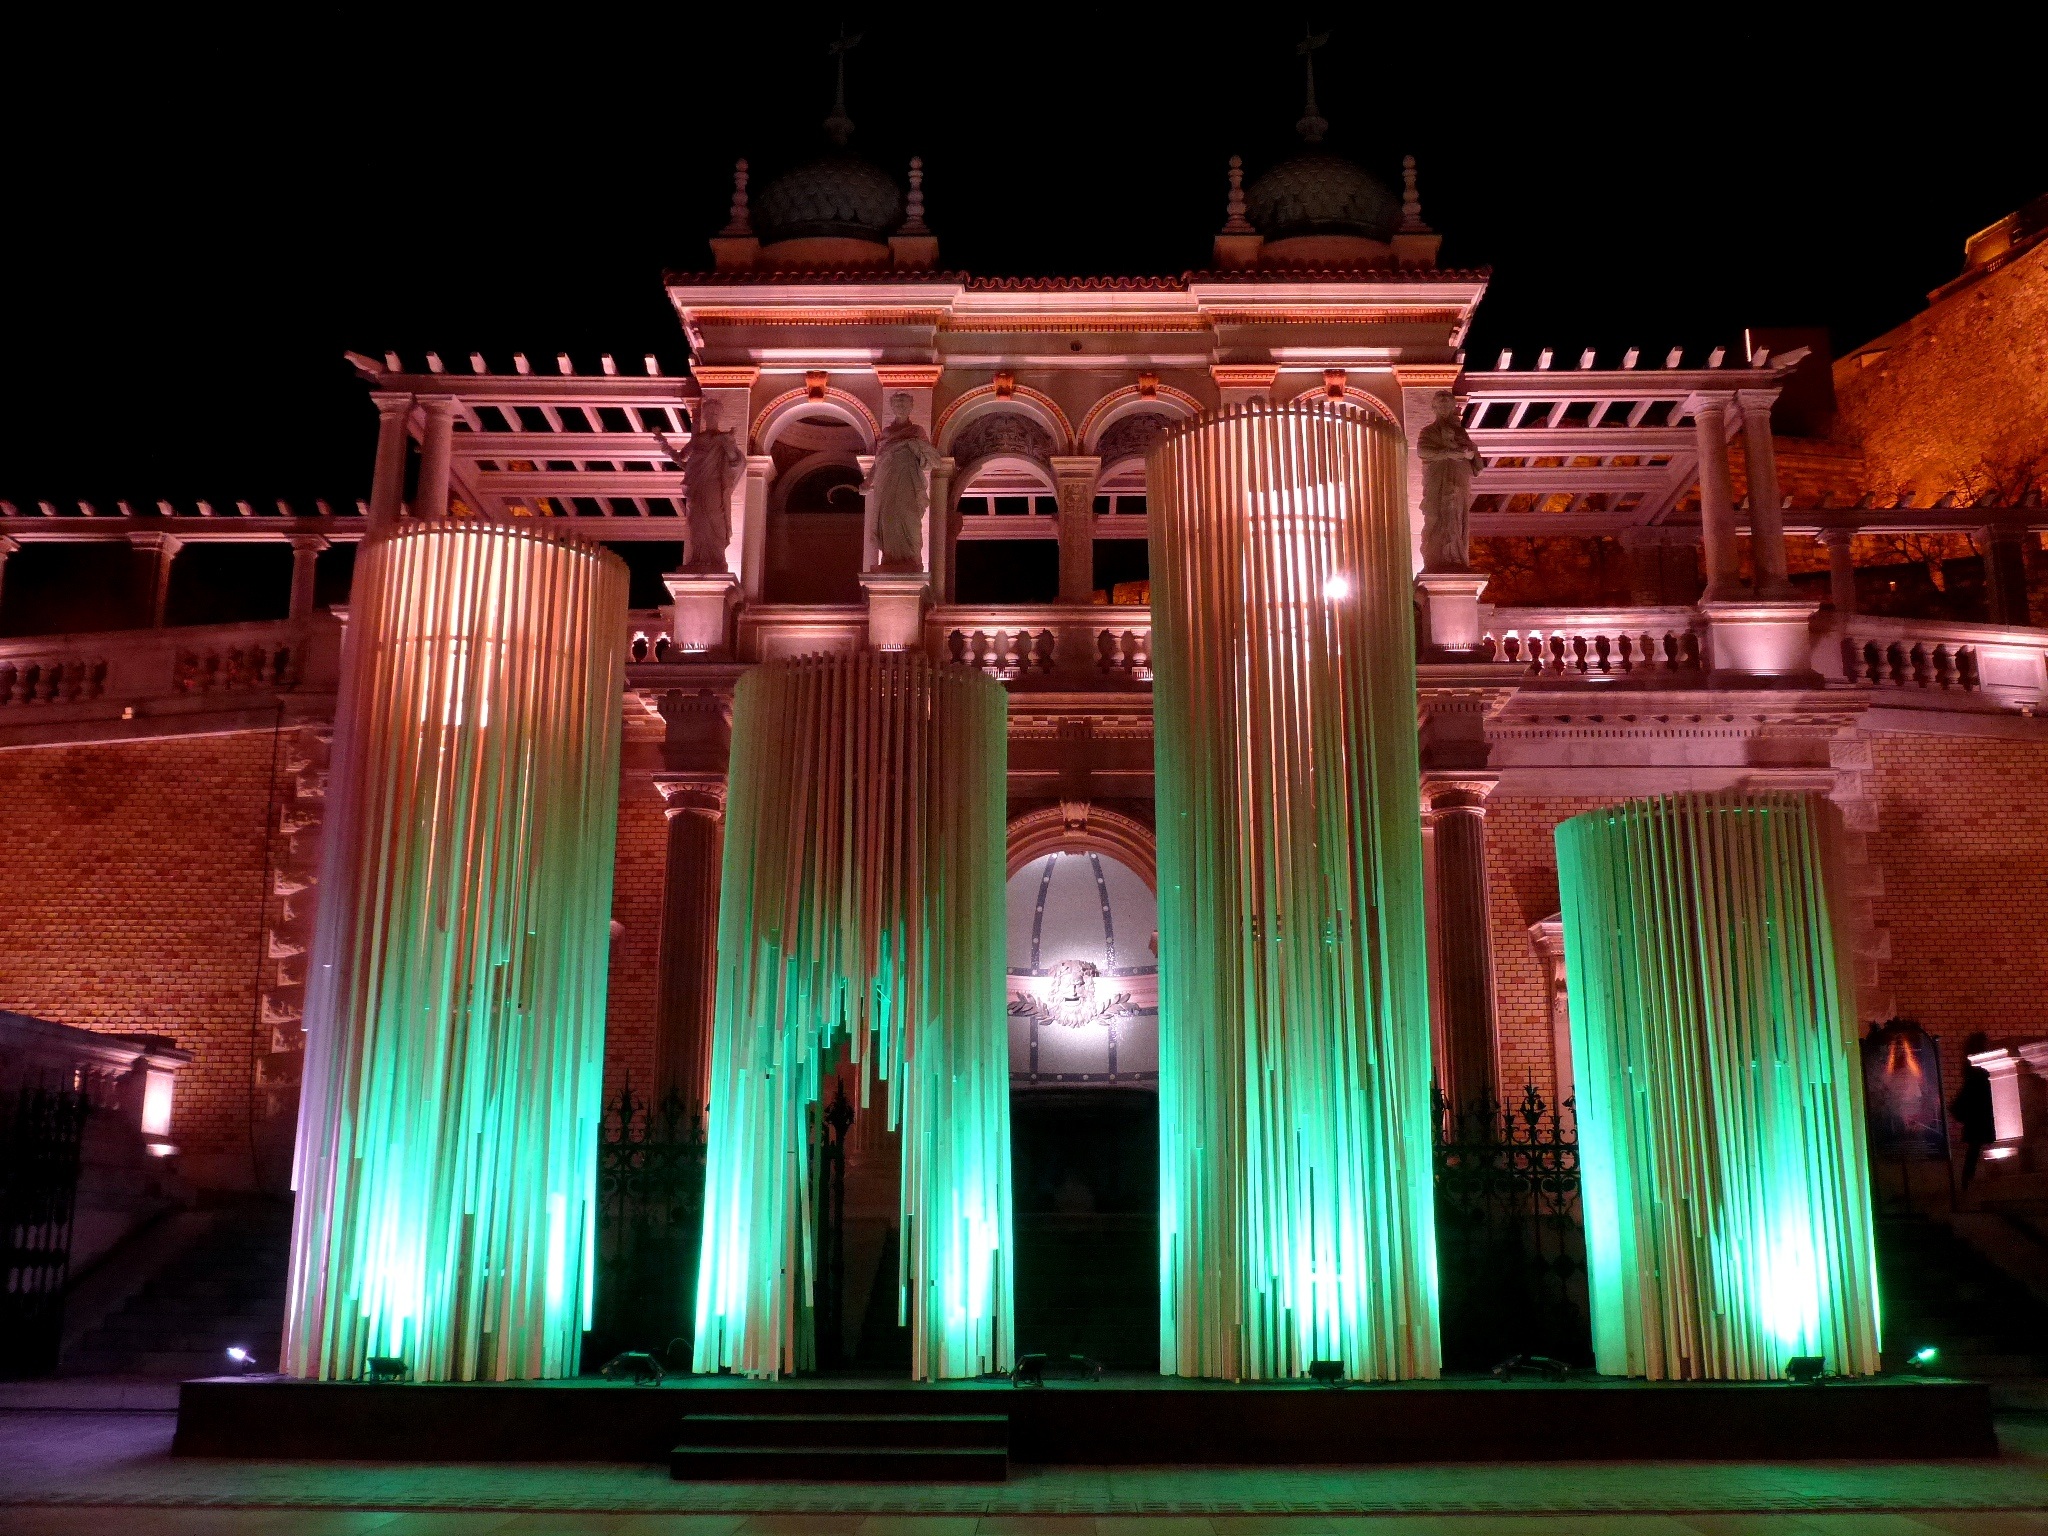
light, night, entrance, lighting, in the evening, stage, budapest, hungary, installation, castle garden, v rkertbaz r